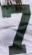
Number: 7